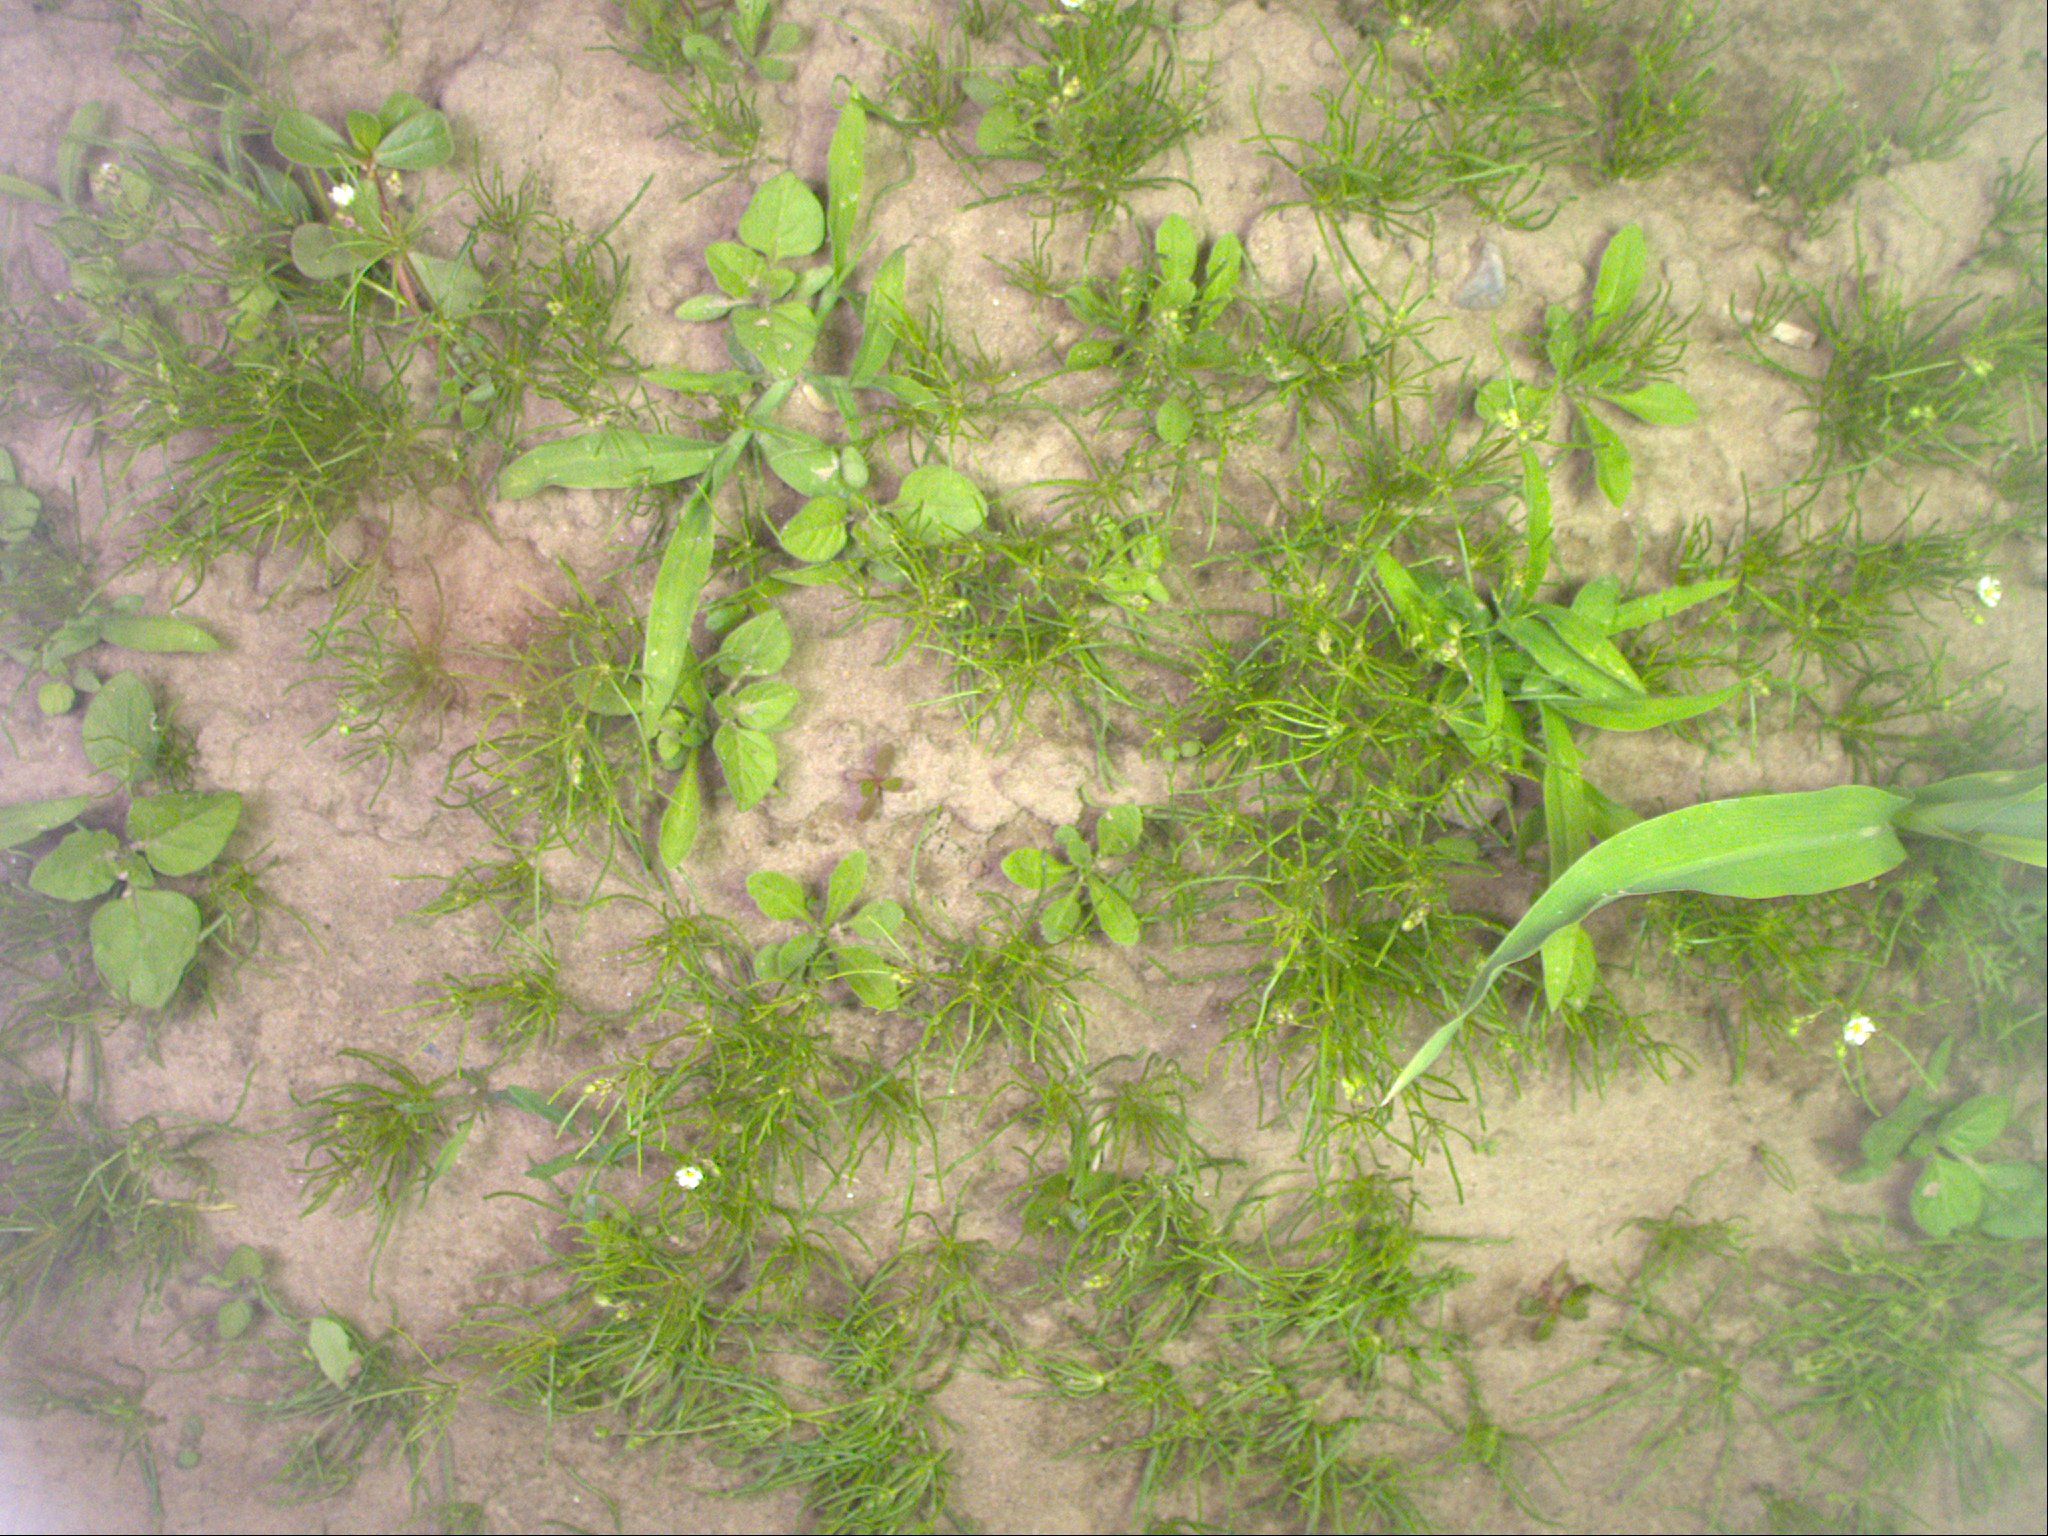
Crop: maize
Objects: maize, stem_maize